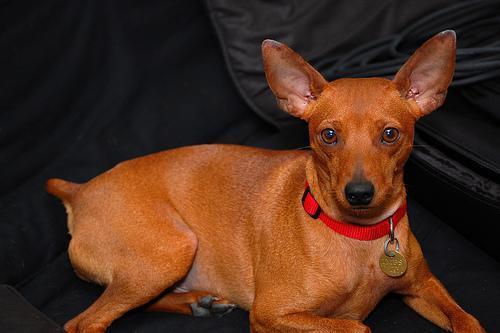
miniature_pinscher